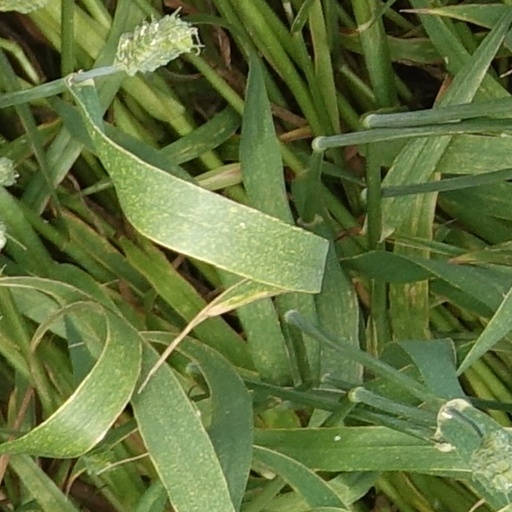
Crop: wheat